Barbara Yelin

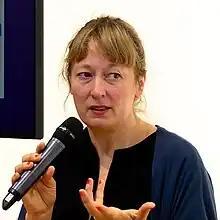
Frankfurt Book Fair 2022

Barbara Yelin (born 26 July 1977, Munich) is a German cartoonist who has won several awards in Germany including the Bayerischer Kunstförderpreis, Max & Moritz Prize, and the Ernst-Hoferichter-Preis. As an educator, she has been affiliated with Hochschule der Bildenden Künste Saar and University of Applied Arts Vienna.